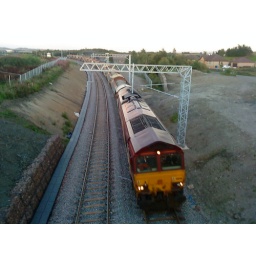
Just happened to be at a bridge having a look at progress when this train passed by with ballast!